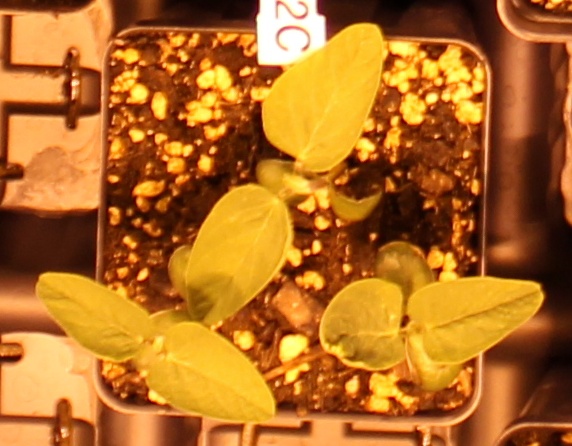
Label: Soybean